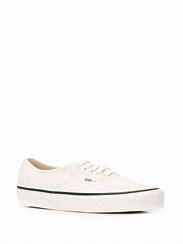
Brand: Vans
Model: Authentic 44 DX